List of West Coast Eagles players

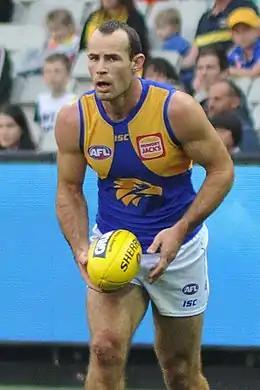
Shannon Hurn holds the record for most games played for the West Coast Eagles with 333 games before retiring after the 2023 AFL season.

As of Round 8 2025, a total of 300 players have played at least one senior game for the West Coast Eagles, an Australian rules football team in the Australian Football League.